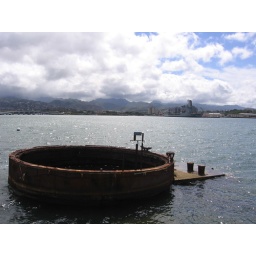
Part of the ship that remains above water